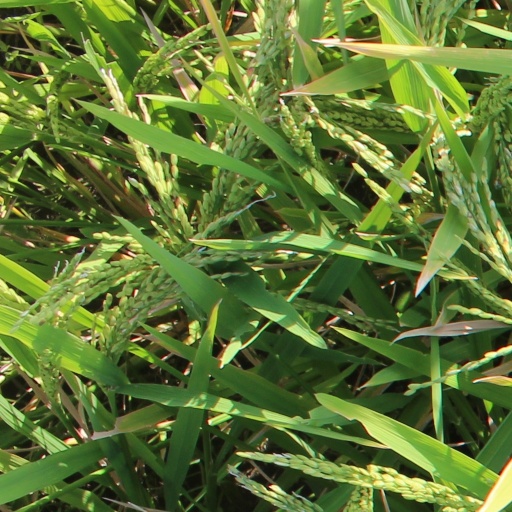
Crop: rice